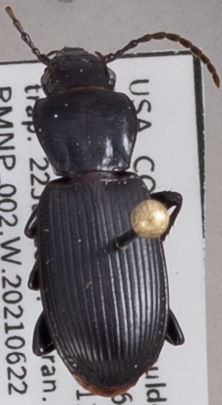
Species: Pterostichus protractus
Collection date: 2021-06-22
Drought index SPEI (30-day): -0.556
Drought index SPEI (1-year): -0.9
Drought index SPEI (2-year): -0.966